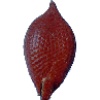
Label: salak